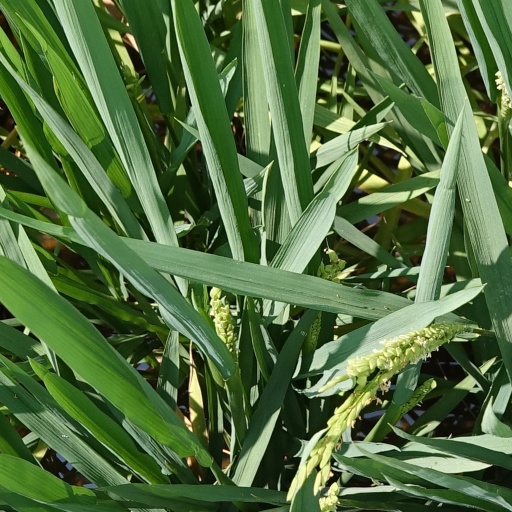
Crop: rice